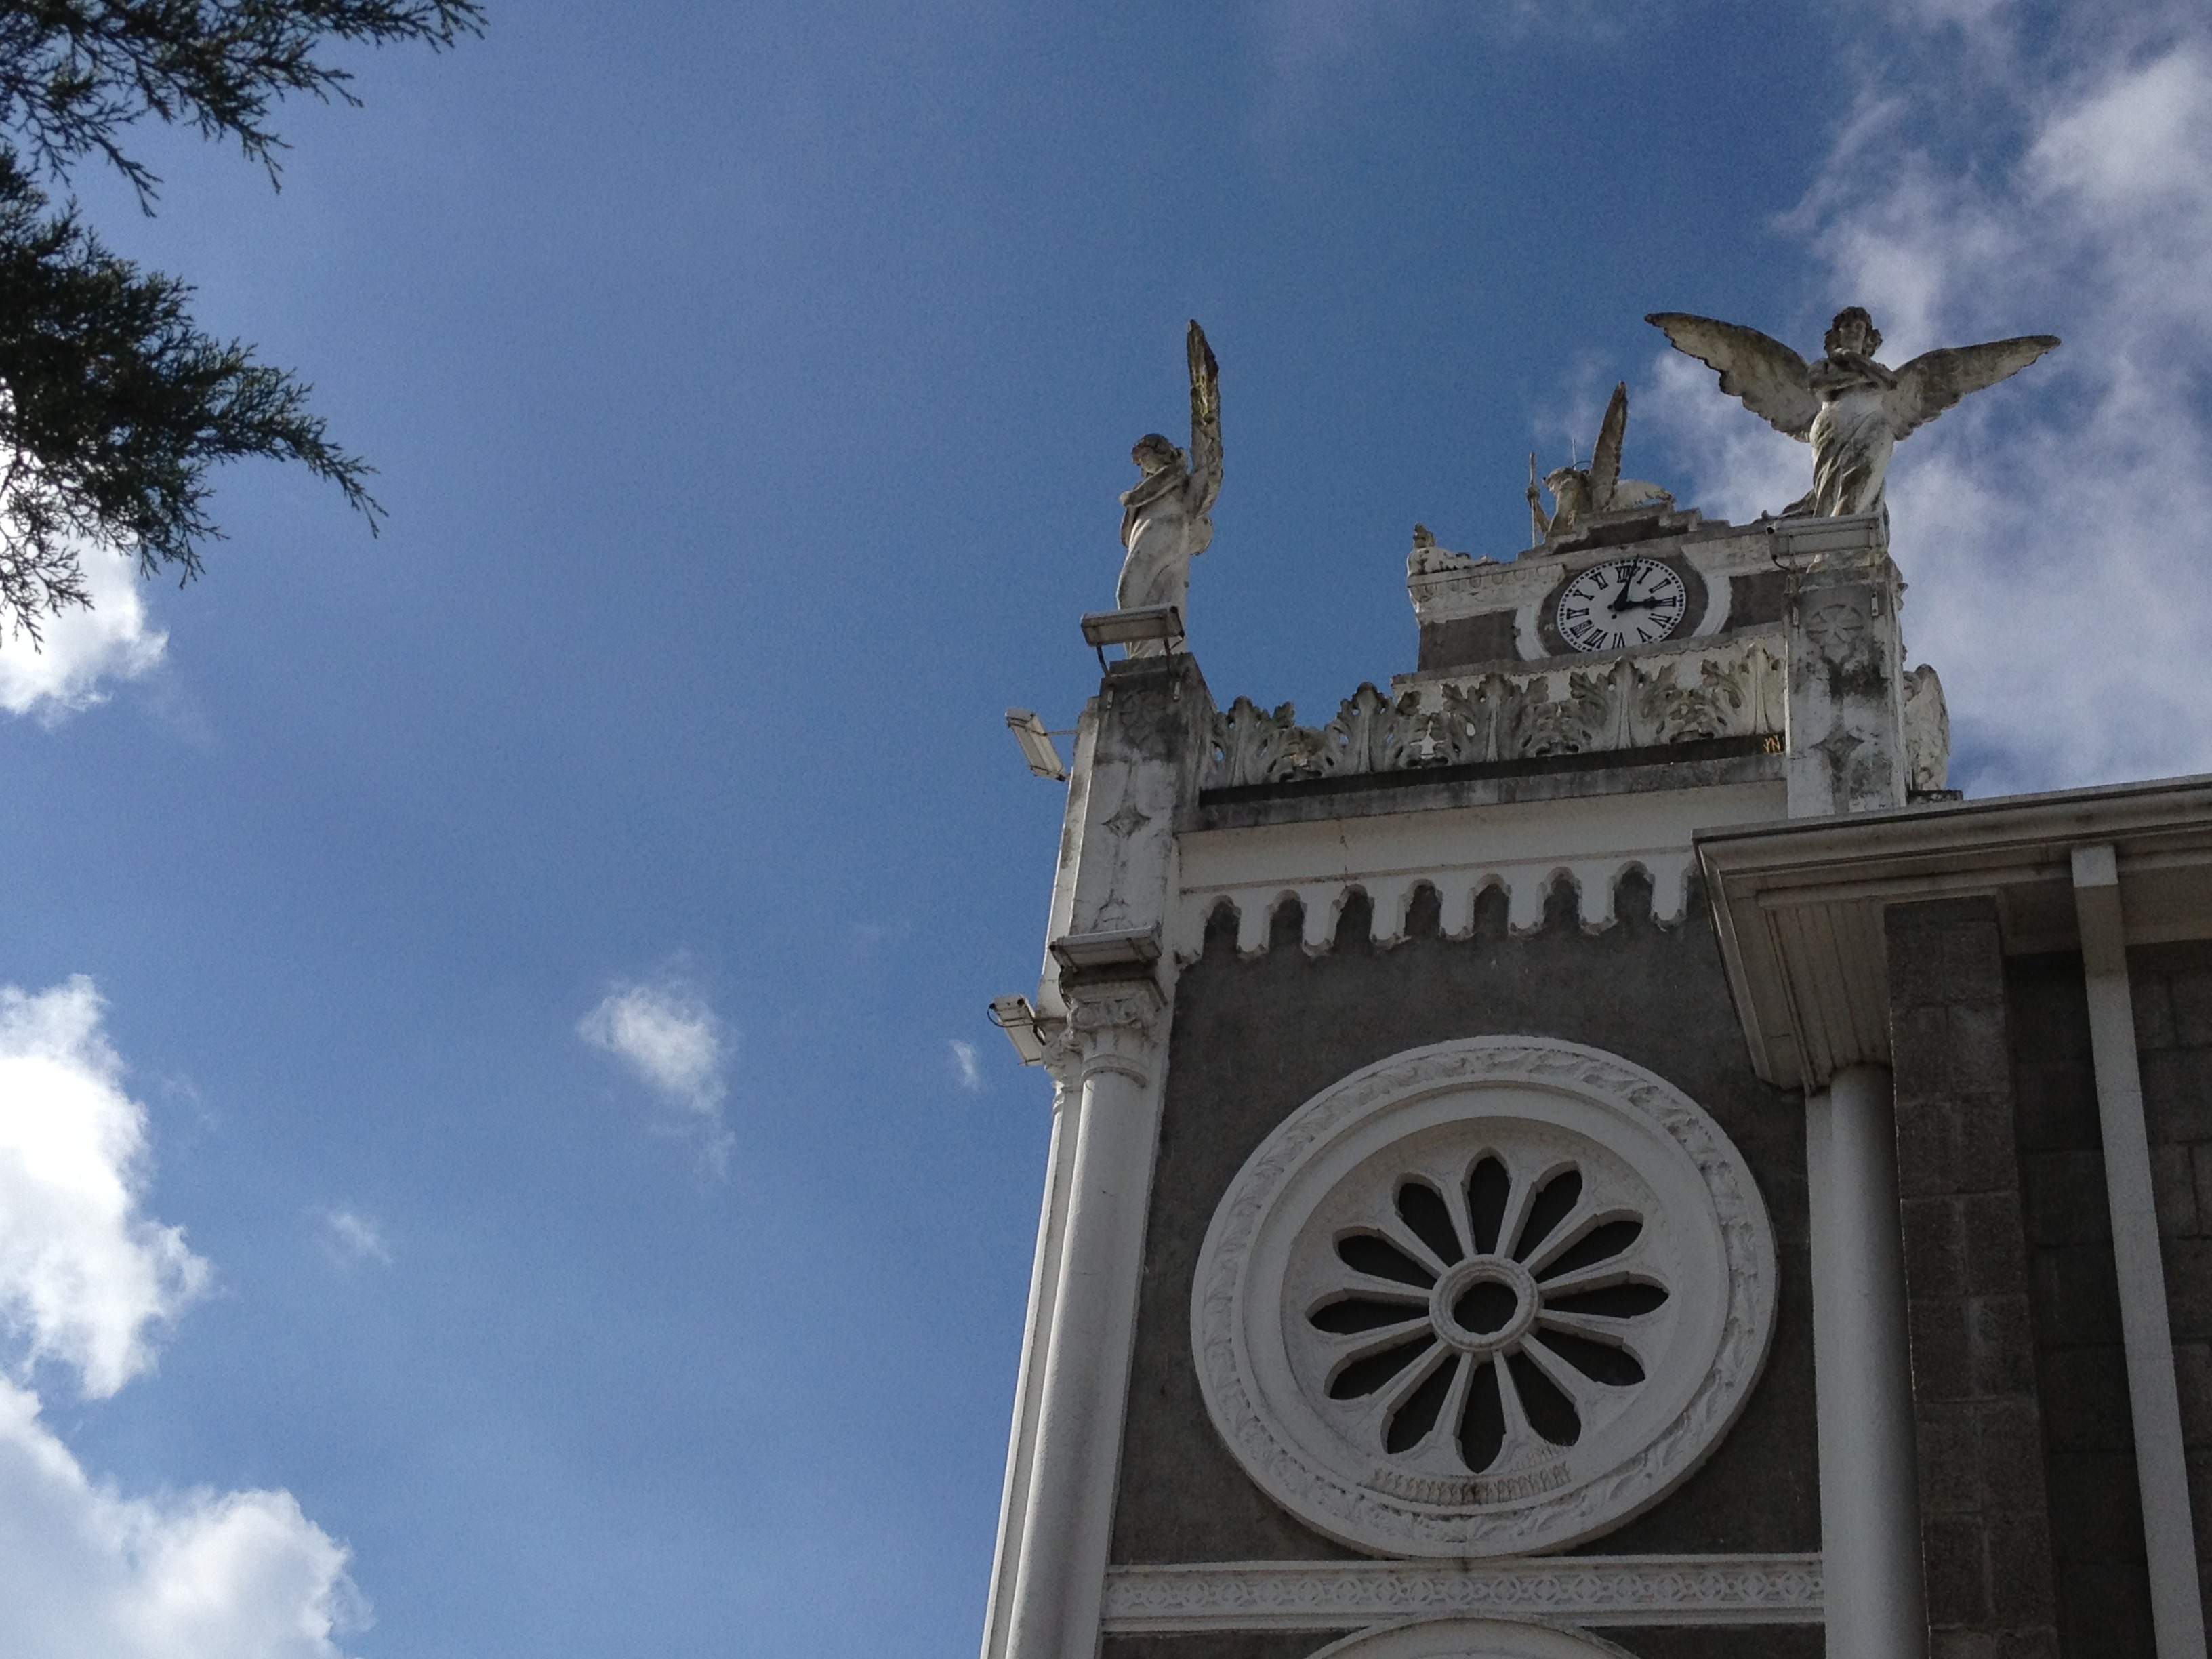
sky, building, monument, statue, tower, landmark, church, cathedral, place of worship, clock tower, bell tower, spire, steeple, afternoon, cartago